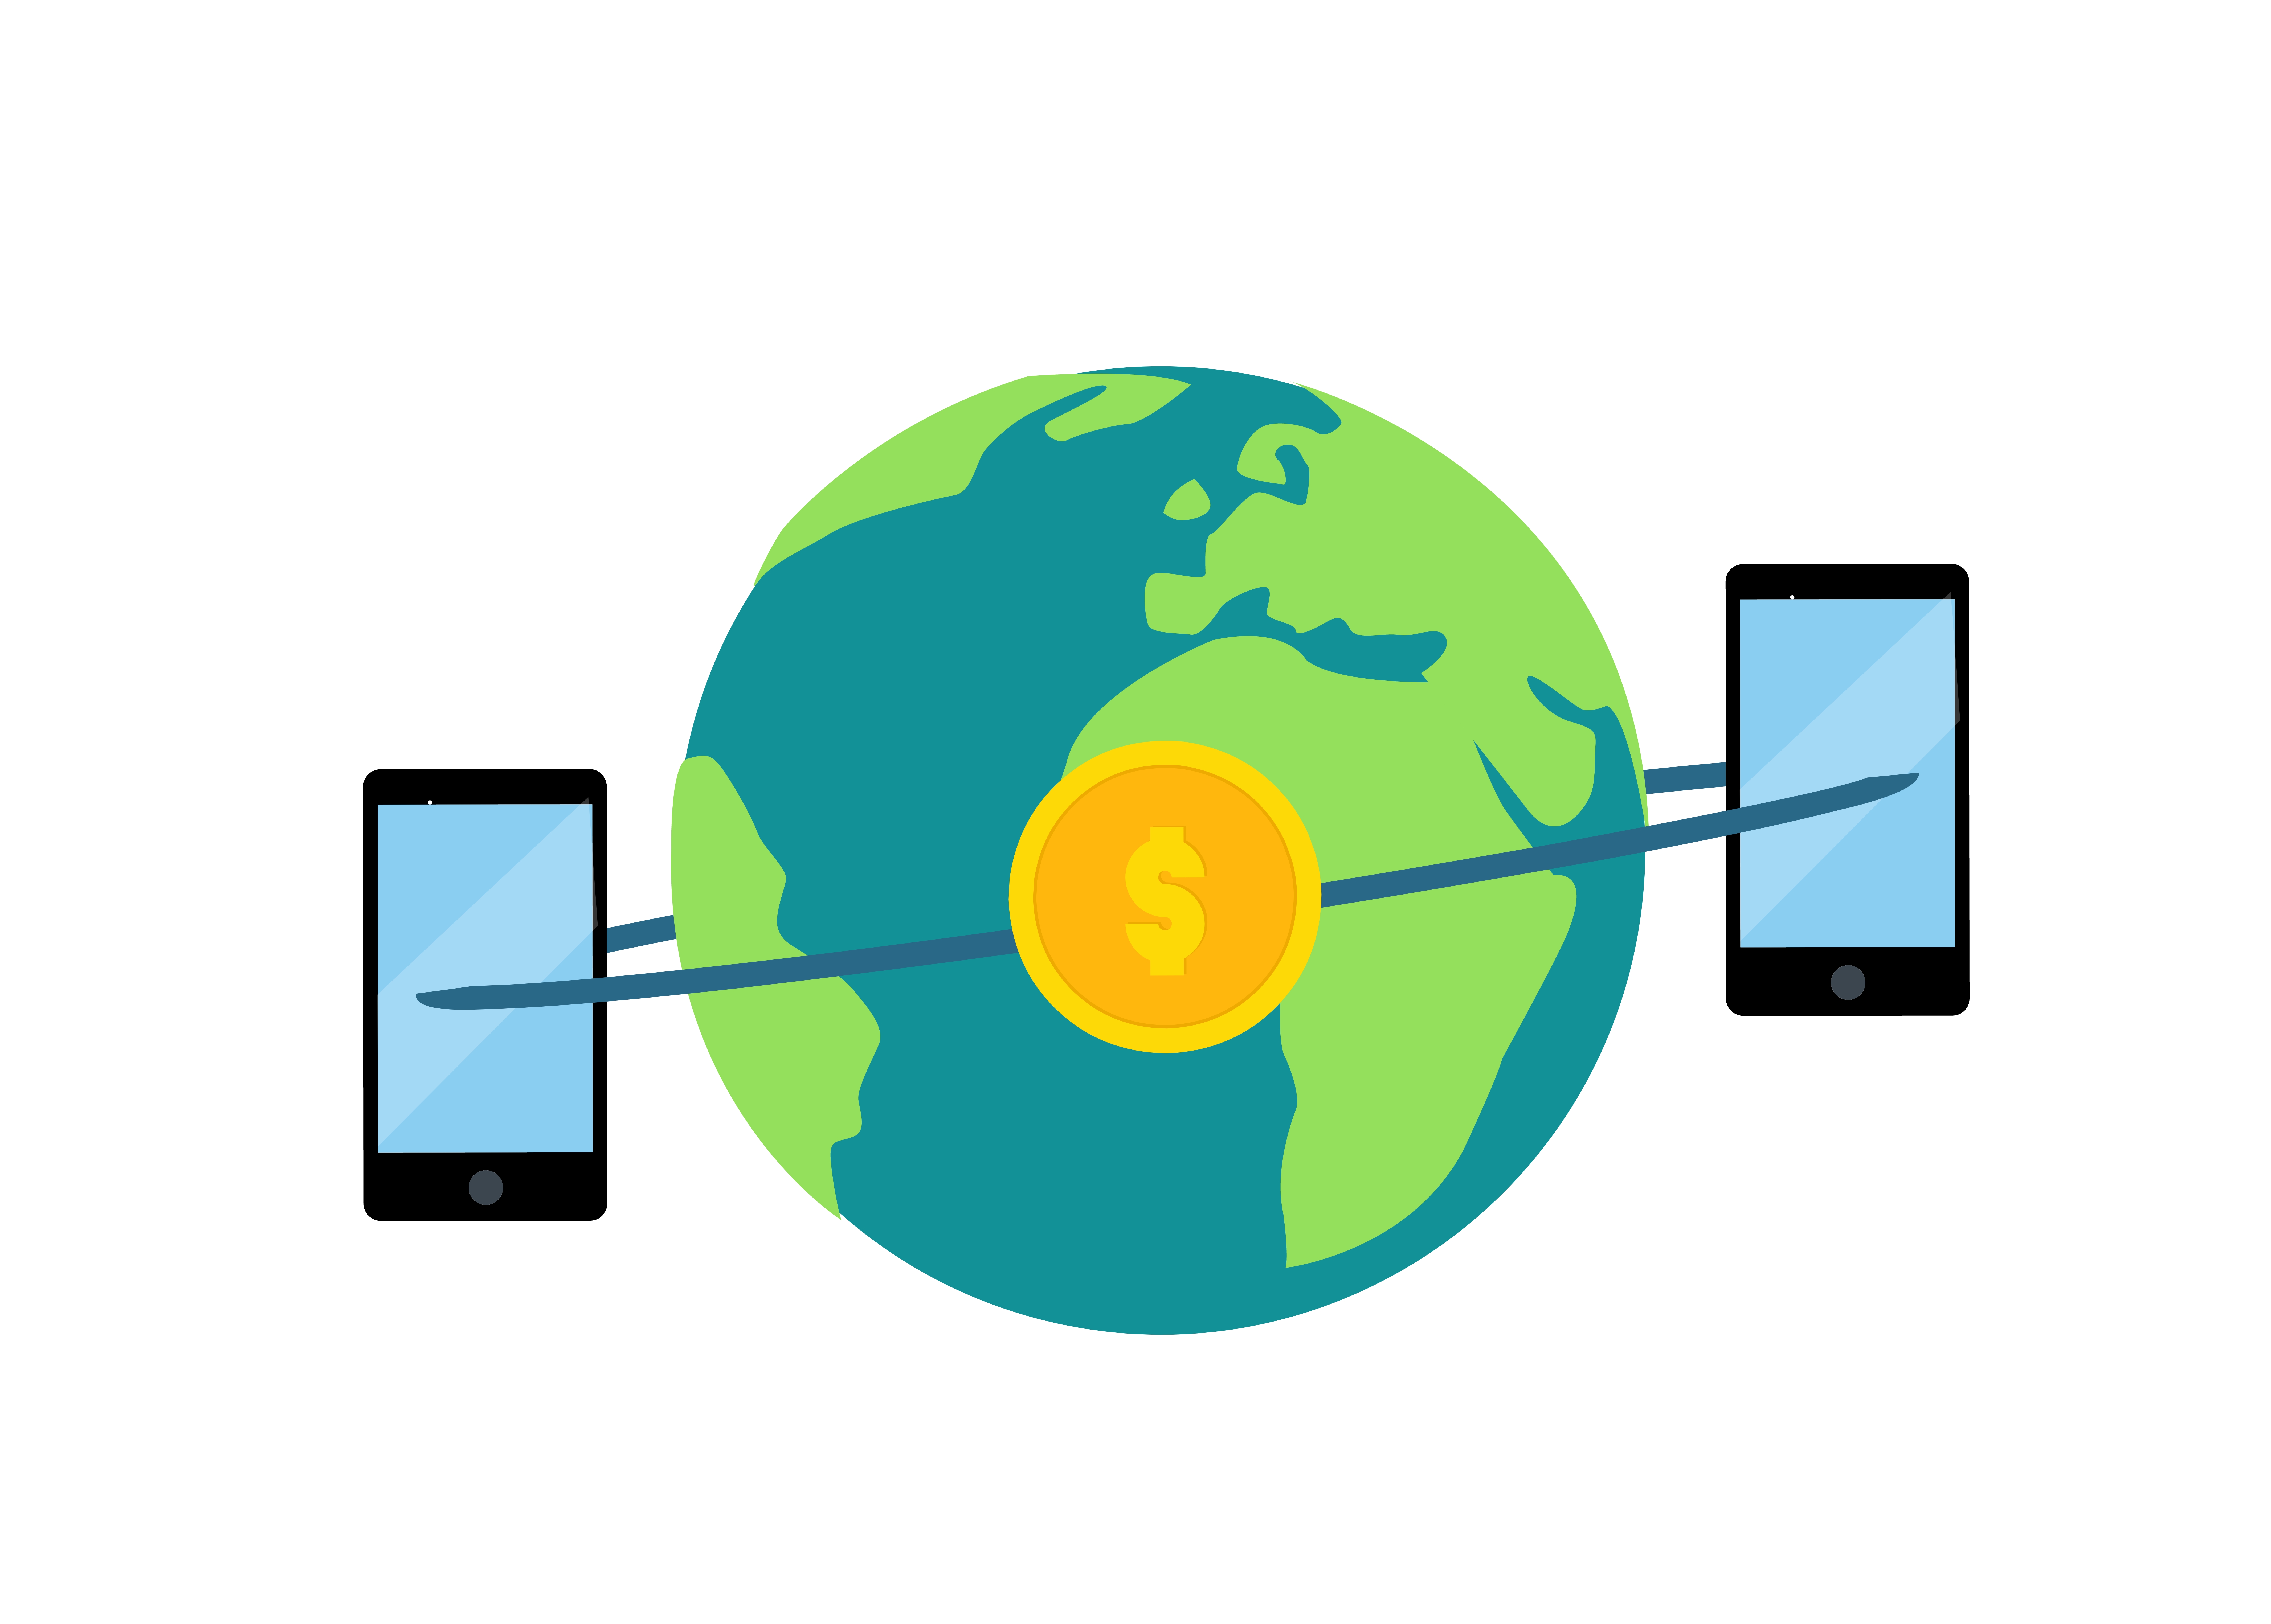
money transfer, Mobile banking, business, communication, global, deposit, transfer, device, wallet, finance, funds, internet, online, payment, send, receive, technology, telephone, withdraw, cartoon, cutout, font, logo, urban design, circle, diagram, graphics, slope, brand, sharing, rectangle, illustration, fruit, graphic design